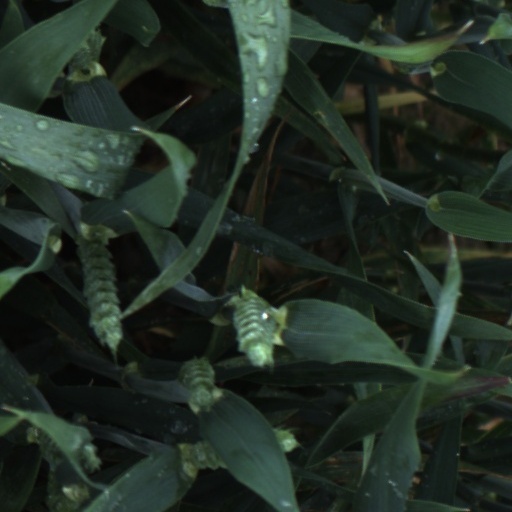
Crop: wheat